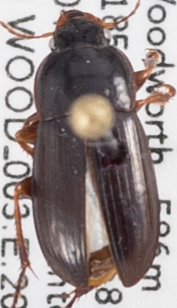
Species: Harpalus opacipennis
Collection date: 2021-08-04
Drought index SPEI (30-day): -2.09
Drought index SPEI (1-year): -2.09
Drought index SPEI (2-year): -0.82